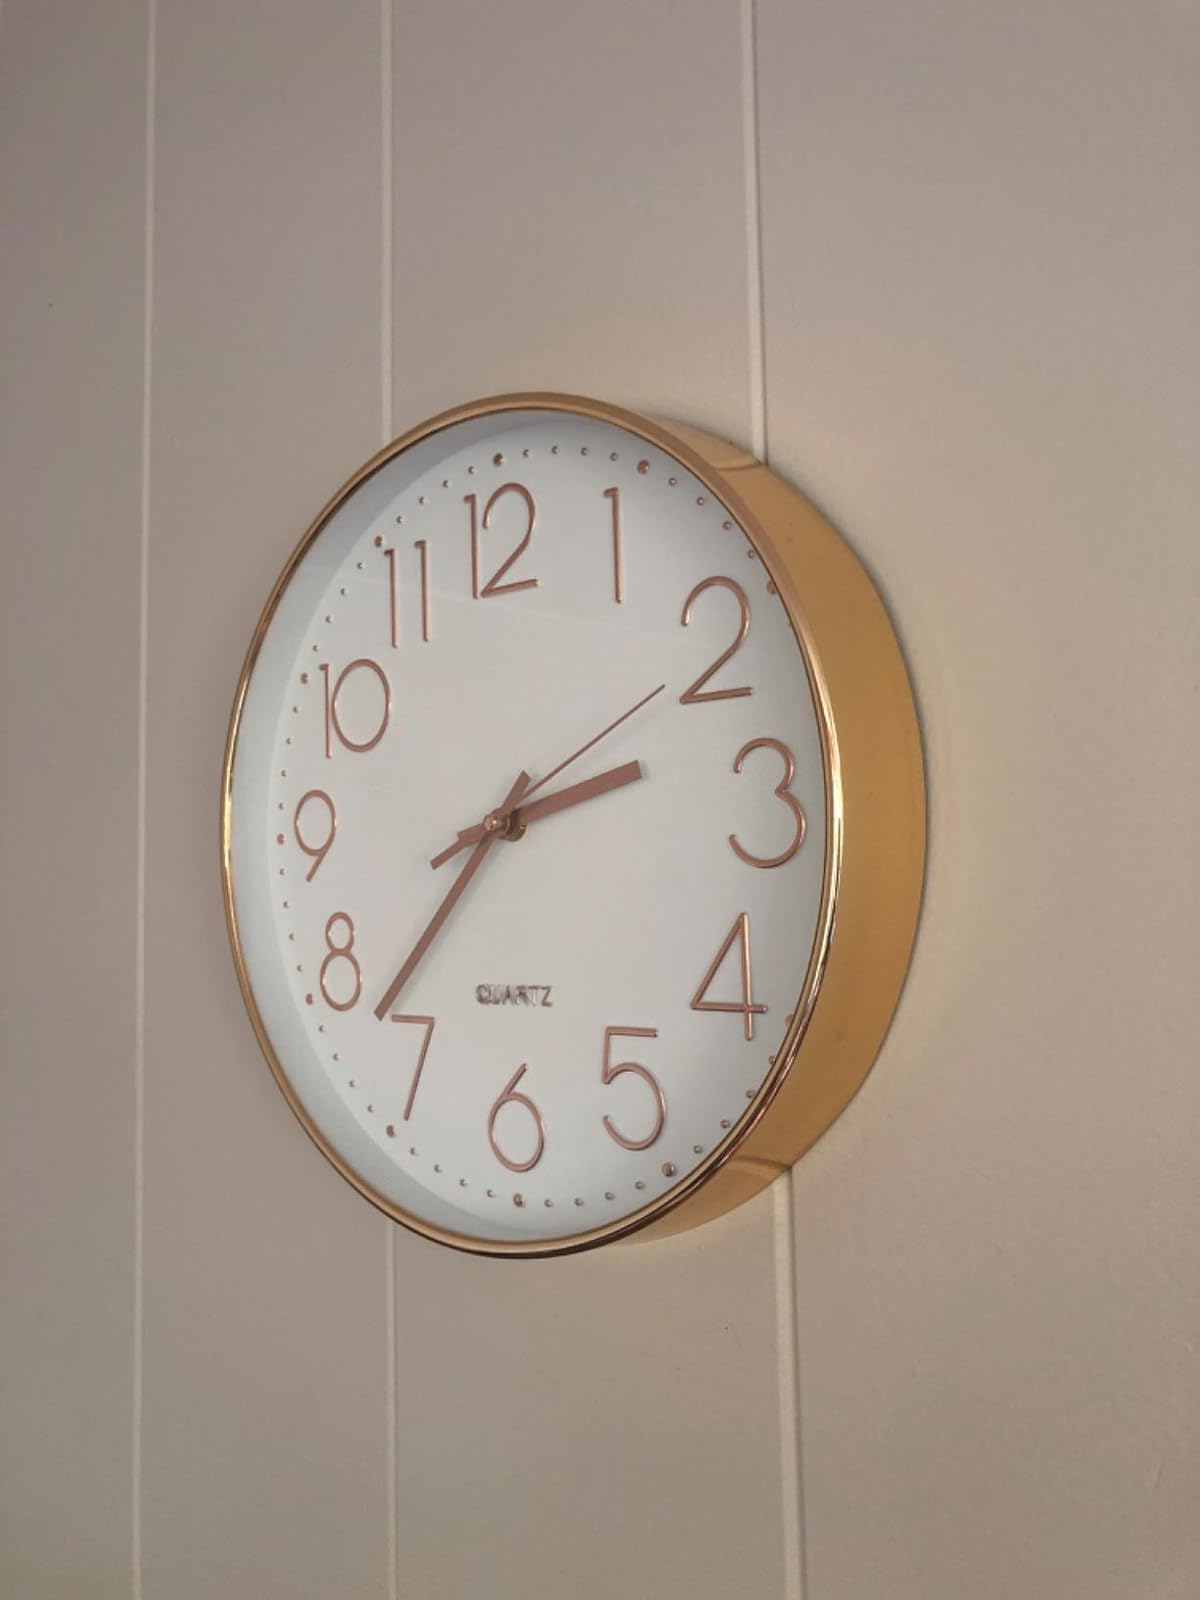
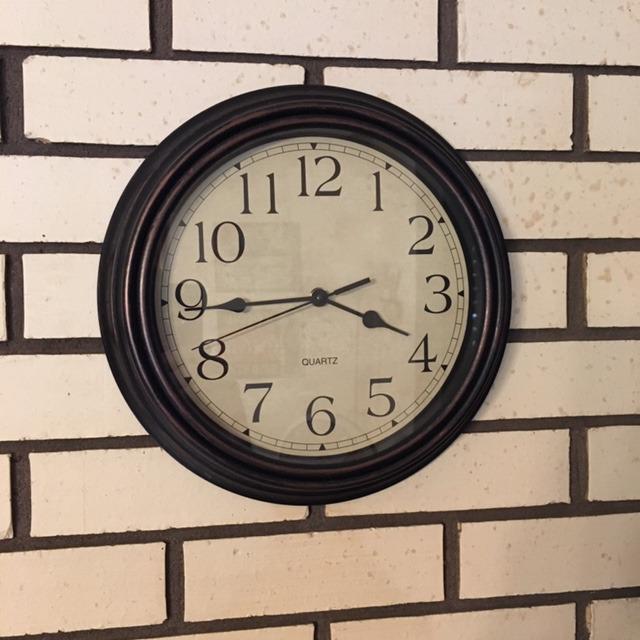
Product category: clock
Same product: no